Idah Meacham Strobridge

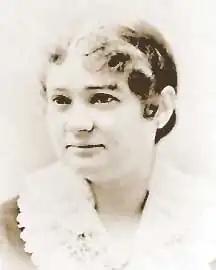

Idah Meacham Strobridge (June 9, 1855 – February 8, 1932) was an American writer and bookbinder. Known primarily for a trio of works about the Great Basin which mix folktales, fiction, sketches, and nature writing: "In Miners' Mirage-Land" (1904), "The Loom of the Desert" (1907) and "The Land of Purple Shadows" (1909).